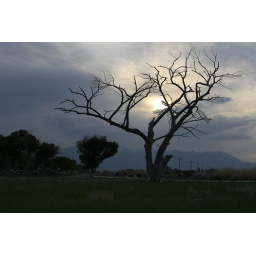
tree against dark sky